Question: Please indicate a possible affordance area of bicycle that can be used for sitting
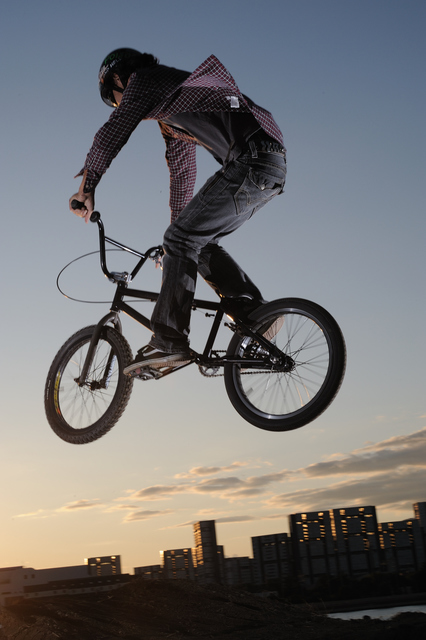
Answer: [199.165, 259.85, 262.925, 312.782]